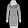
Label: Dress